Coxwold Pottery

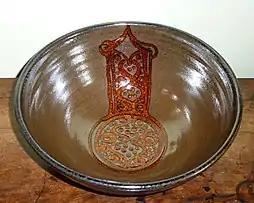
An example of Coxwold Pottery from the mid 1970s, following in 1973 a three month visit to Eastern Europe and Turkey (see Borthwick ref), which for a period inspired 'arabesque' themed decoration.

Peter Dick worked with Michael Cardew in Nigeria then with Ray Finch at the Winchcombe Pottery in the Cotswolds. An article by Peter, reminiscing on his experiences in Abuja with other background information, appeared in 'Interpreting Ceramics', Issue 3. A valuable 'family tree' of potters shows his relationship to these potters. His distinctive style of potting and decoration was well-recognised and shown in many exhibitions, for example the Craft Council Domestic Pottery year-long touring exhibition round the UK. As well, a number of Museums and public collections have Peter Dick pots. For example, the City of York Art Gallery 'Centre for Ceramic Art' (CoCA) records having 46 pieces of pottery by Peter Dick, 23 of these from the W. A. Ismay collection. A speciality became the making of large commemorative plates, these were often commissioned by customers to celebrate family events.